Five Mountain System

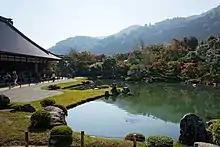
The "zen garden" that Musō Soseki built at Tenryū-ji, head of the Kyoto "Gozan"

From their base cities of Kamakura and Kyoto, the twin Five Mountains Systems had great influence over the entire country. Following the advice of Musō Soseki, shōgun Ashikaga Takauji and his brother Ashikaga Tadayoshi decided to strengthen the system through the building in every province of an and a .